Groschen

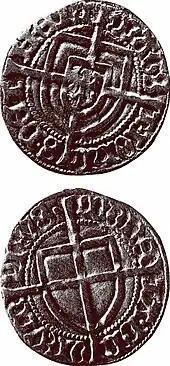
Teutonic Order groschen of the 14th century

The name was introduced in 13th-century France as ', lit. "thick penny", whence Old French ', Italian ', Middle High German ', Low German and Dutch ' and English "groat". In the 14th century, it appeared as Old Czech ', whence Modern German "".